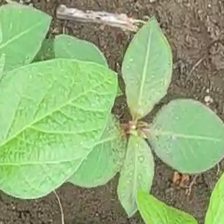
Weed species: Moti_dudhi(Euphorbia_geneculata_L)